Port of Isla Cristina

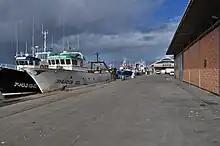
View of the Muelle Muelle Martínez Catena showing the two buildings of the "Llotja" and some ships docked under the Portuguese flag.

Being one of the main ports at national level in production, number of vessels and value of catches —over 20 million euros— it is necessary a business managem